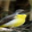
Label: bird